Louisville Stoneware

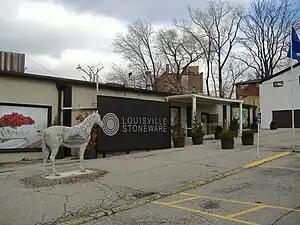
Exterior of the company's Visitor Center in 2008

Stoneware & Co., which was previously known by various other names including the J. B. Taylor Company and Louisville Stoneware until sometime after its sale in July 2007, is a stoneware-producing company located in the Highlands section of Louisville, Kentucky. Founded in 1815, it is one of the oldest stoneware producers in the United States. It specializes in decorating its pottery with Kentucky Derby and Christmas themes, but it has other themes as well: Noah's Ark, Primrose, and Pear being examples. They also create personalized items. Besides pottery, they have made bird baths and bird feeders.